Geography of New Caledonia

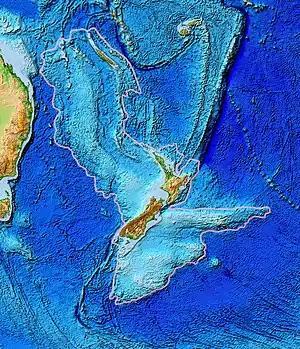
Topography of Zealandia. New Caledonia is the slender island in the top left quadrant of the image at 11 o'clock from New Zealand. The ridges running north-northeast and southwest from New Zealand are not part of the continent.

The New Caledonian archipelago is a microcontinental island chain which originated as a fragment of Zealandia, a nearly submerged continent or microcontinent which was part of the southern supercontinent of Gondwana during the time of the dinosaurs. The Grande Terre group of New Caledonia, with Mont Panié at as its highest point, is the most elevated part of the Norfolk Ridge, a long and mostly underwater arm of the continent. While they were still one landmass, Zealandia and Australia combined broke away from Antarctica between 85 and 130 million years ago. Australia and Zealandia split apart 60–85 million years ago. Although biologists consider it contrary to the evidence of surviving Gondwanan lineages, geologists consider the logical possibility that Zealandia may have been completely submerged about 23 million years ago. While a continent like Australia consists of a large body of land surrounded by a fringe of continental shelf, Zealandia consists almost entirely of continental shelf, with the vast majority, some 93%, submerged beneath the Pacific Ocean. This viewpoint is not universal. Bernard Pelletier argues that Grande Terre was completely submerged for millions of years, and hence the origin of the flora may not be local in nature, but due to long distance-dispersal.